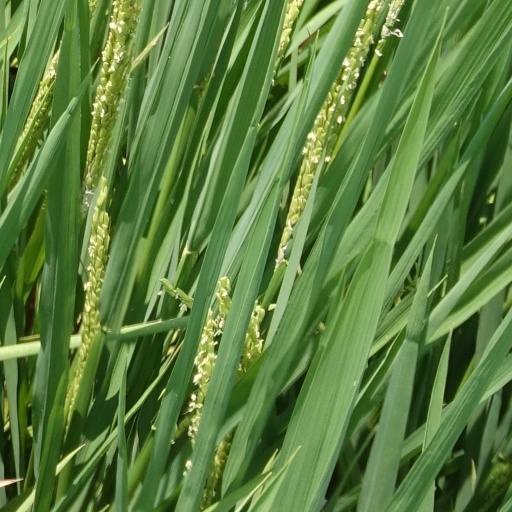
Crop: rice